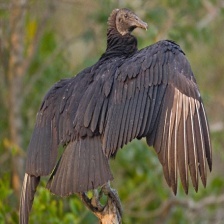
Species: BLACK VULTURE
Scientific name: CORAGYPS ATRATUS
ImageNet parent category: vulture